Cather Simpson

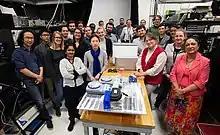
Cather Simpson and other researchers, students, and staff in the Photon Factory

In 2010 Simpson founded the Photon Factory, a multi-user laser research facility at the University of Auckland. The photon factory's core mission is to enable the research of all New Zealand scientists – academic, industrial, government and student-led – through the advanced use of laser pulses to interrogate light-matter interactions and to manipulate and machine materials. Cather has taken a strong interest in the role of universities in sparking innovation and economic benefit and her aim has been to transform the Photon Factory from a university research lab into a high-impact “innovation hub." The photon factory's cross disciplinary team of academics, postdoctoral researchers, postgraduate and undergraduate students in physics, chemistry, engineering and biology work in fluid teams to solve fundamental, applied and entrepreneurial research problems. Their research has covered a broad research portfolio, from fundamental chemical physics through to applied photonics. Collaboration with industry is key to funding the operation.